Jo van Ammers-Küller

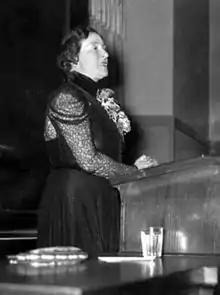
Jo van Ammers-Küller (1937)

Johanna van Ammers-Küller (13 August 1884, Noordeloos – 23 January 1966, Bakel) was a Dutch writer. She was one of the most successful European female writers in the interwar period, though her reputation suffered as a result of her collaboration during World War II.